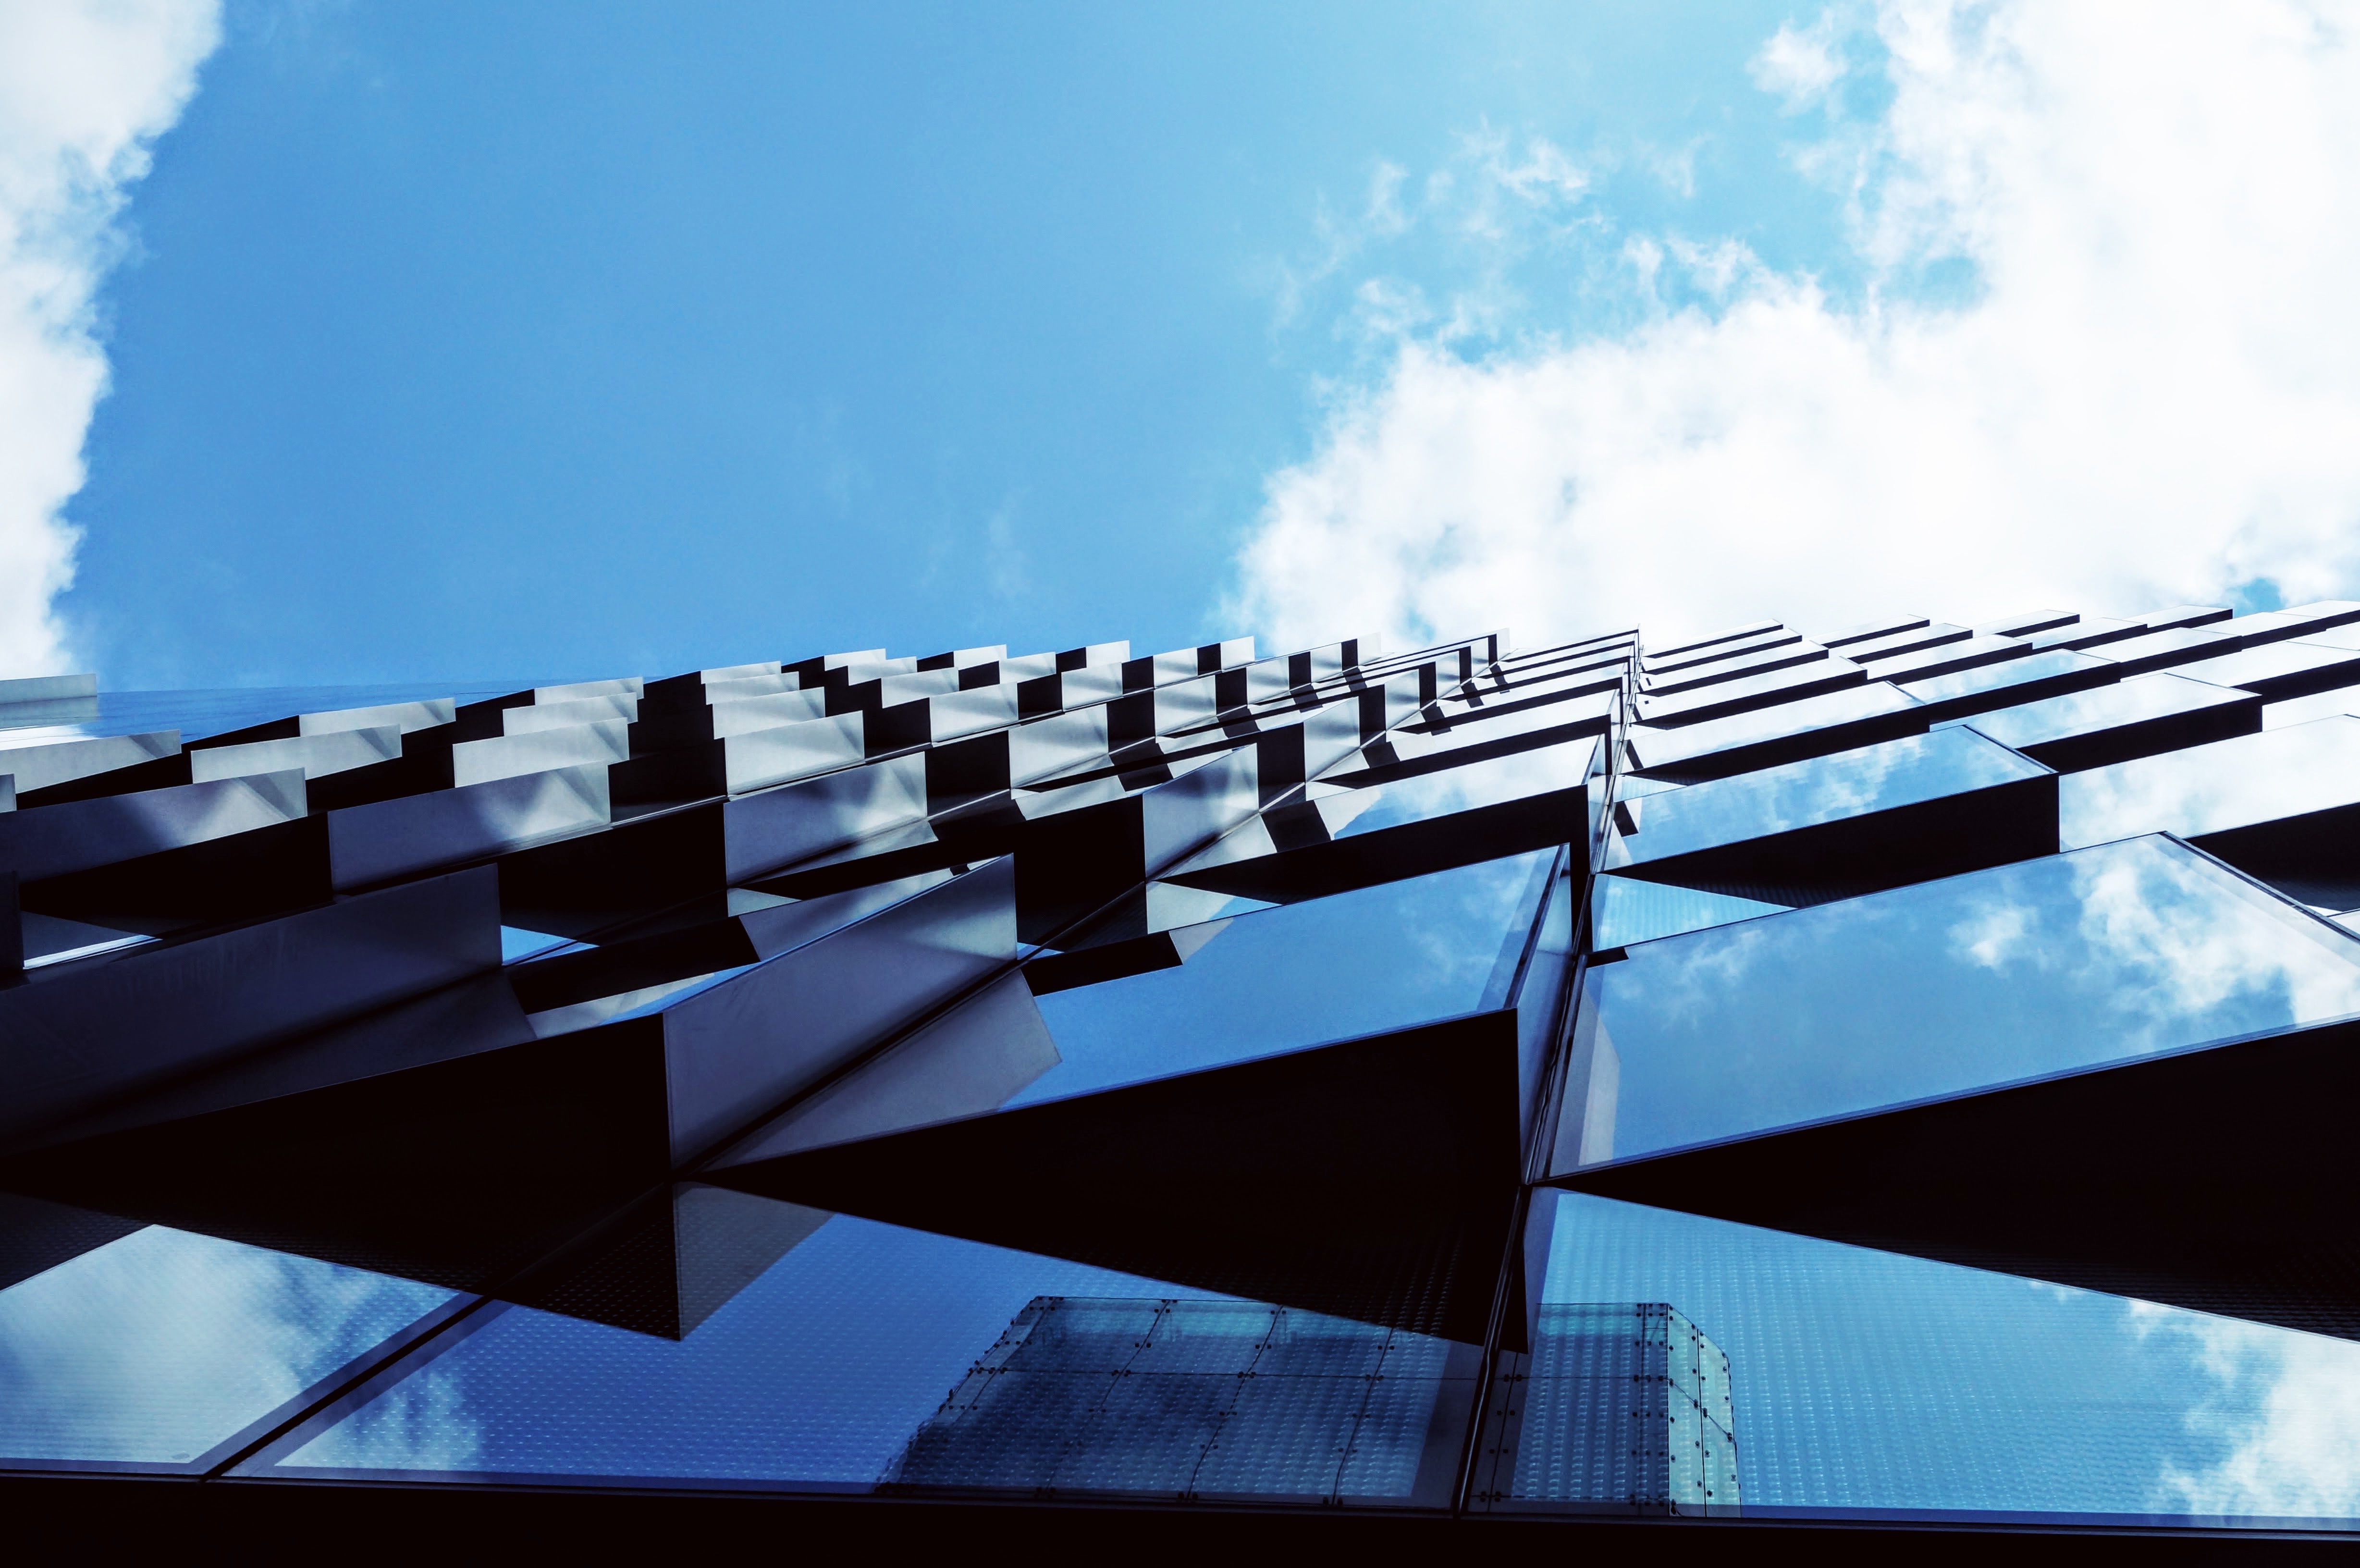
light, architecture, structure, sky, sunlight, skyscraper, line, reflection, color, facade, blue, stadium, shape, atmosphere of earth